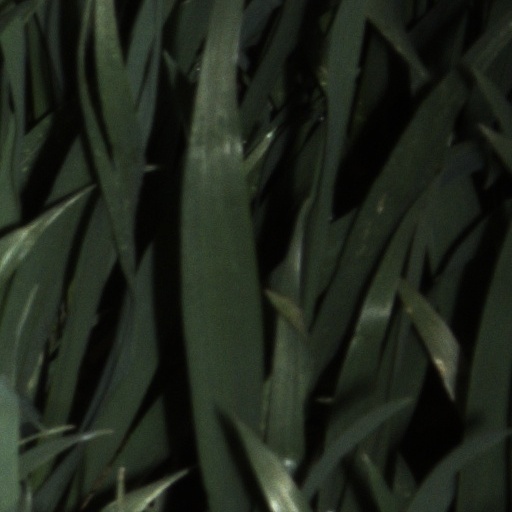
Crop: wheat